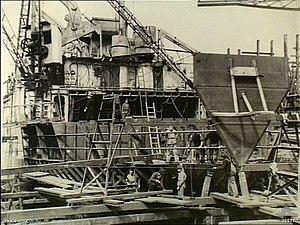
Le convoi GP55 était un convoi de navires Alliés voyageant entre Sydney et Brisbane en juin 1943 pendant la Seconde Guerre mondiale. Le convoi comprenait dix navires cargo, trois Landing Ship Tanks et une escorte de cinq corvettes. Le sous-marin japonais I-174 attaqua le convoi le 16 juin, coulant le cargo américain Portmar et endommageant l'USS LST-469. Deux des corvettes contre-attaquèrent l'I-174, mais sans lui causer de lourds dégâts.
L’USS LST-469 est un navire de débarquement de type Landing Ship Tank.